Hydrogel

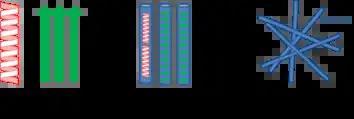
Simplified scheme to show the self-assembly process involved in hydrogel formation.

The crosslinks which bond the polymers of a hydrogel fall under two general categories: physical hydrogels and chemical hydrogels. Chemical hydrogels have covalent cross-linking bonds, whereas physical hydrogels have non-covalent bonds. Chemical hydrogels can result in strong reversible or irreversible gels due to the covalent bonding. Chemical hydrogels that contain reversible covalent cross-linking bonds, such as hydrogels of thiomers being cross-linked via disulfide bonds, are non-toxic and are used in numerous medicinal products. Physical hydrogels usually have high biocompatibility, are not toxic, and are also easily reversible by simply changing an external stimulus such as pH, ion concentration (alginate) or temperature (gelatine); they are also used for medical applications. Physical crosslinks consist of hydrogen bonds, hydrophobic interactions, and chain entanglements (among others). A hydrogel generated through the use of physical crosslinks is sometimes called a 'reversible' hydrogel. Chemical crosslinks consist of covalent bonds between polymer strands. Hydrogels generated in this manner are sometimes called 'permanent' hydrogels.